Australia at the UCI Track Cycling World Championships

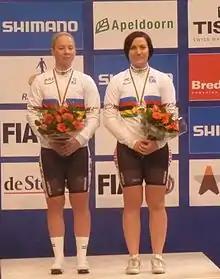
Anna Meares and Kaarle McCulloch won the gold medal in the women's team sprint in 2011.

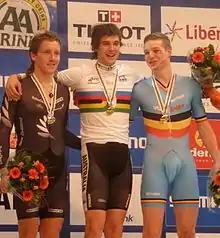
Michael Freiberg won the gold medal in the Men's omnium in 2011.

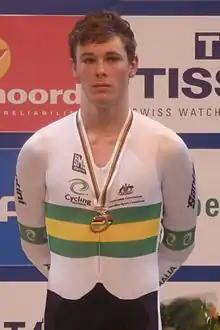
Michael Hepburn won the bronze medal in the Men's individual pursuit in 2011.

This is a list of Australian medals won at the UCI Track World Championships. This list includes the amateur and defunct disciplines.